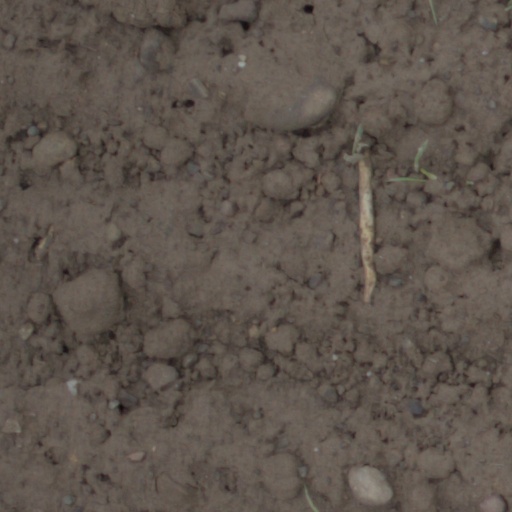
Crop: wheat